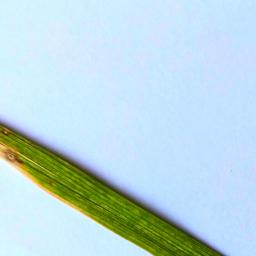
Label: Rice___Leaf_Blast